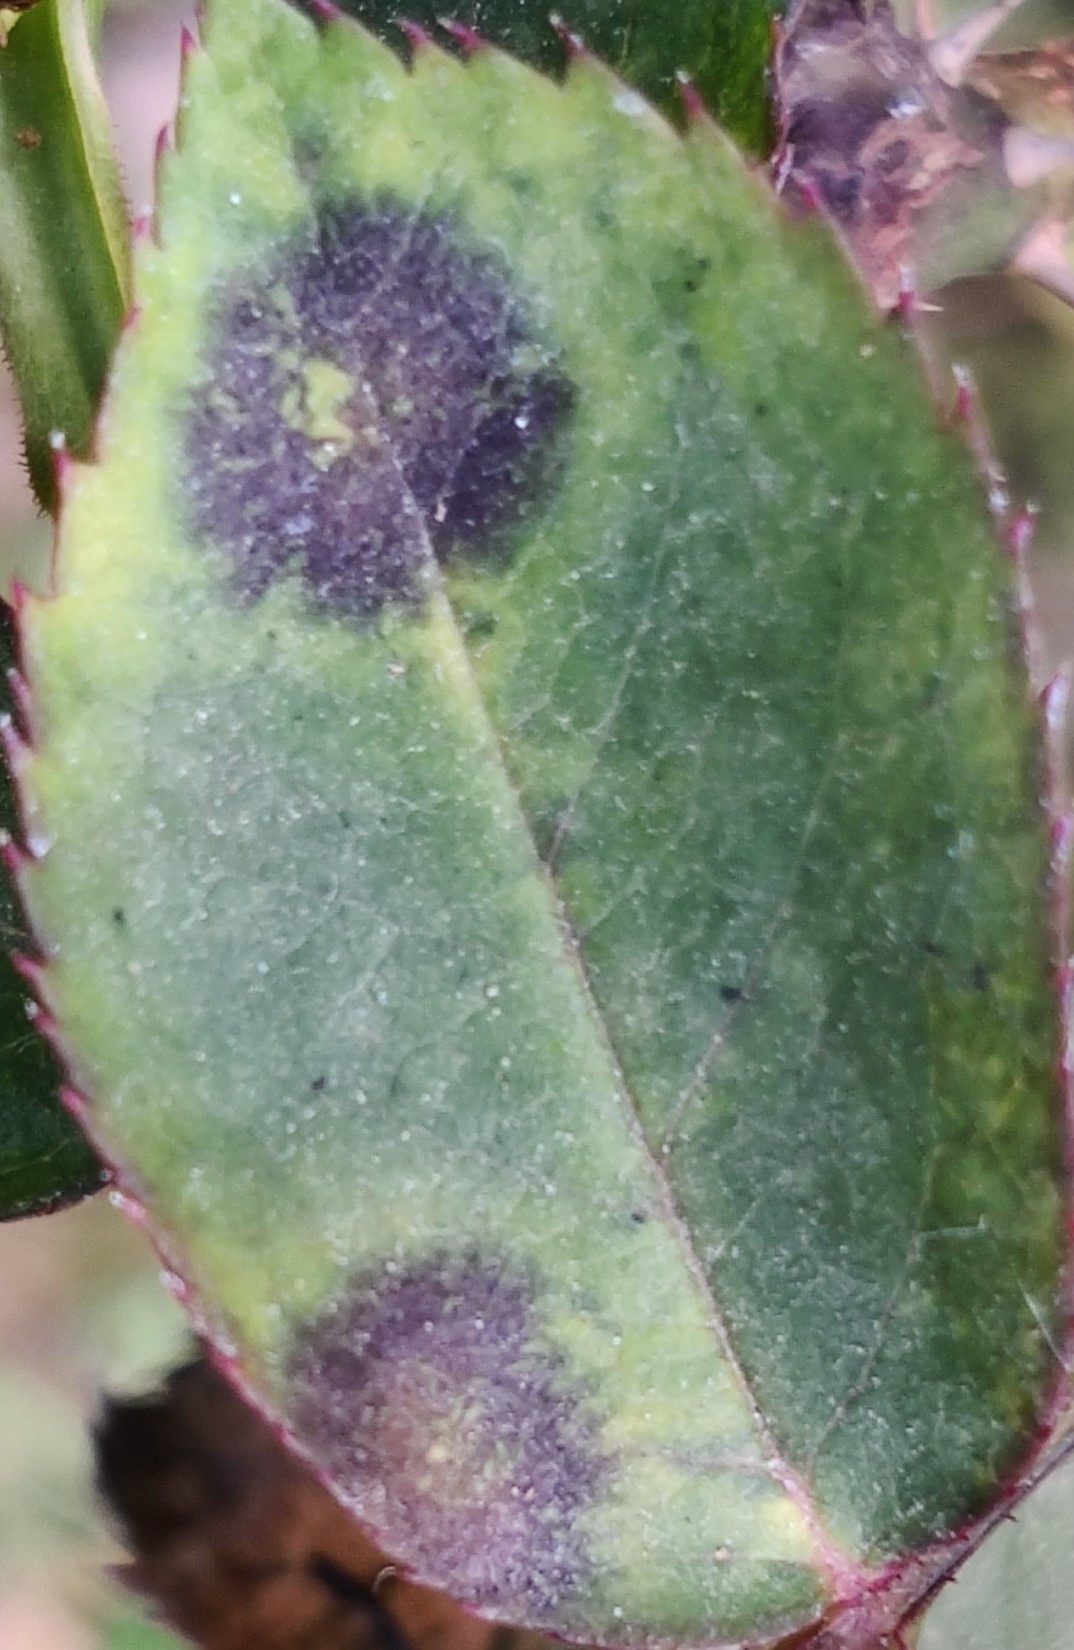
Label: Black Spot